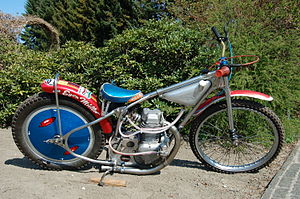
Speedway
Jawa Speedway Motorcykel
Speedway er en motorsport, hvor man kører rundt med motorcykler på en oval grusbelagt bane. Motorcyklerne er ikke udstyret med hverken gear eller bremser, da hvert heat varer så kort tid, at det aldrig er nødvendigt at bremse eller skifte gear. Fire, eller i nogle tilfælde seks, kørere deltager i et heat, hvor man kører venstre om. På langsiderne kan speedwaykørerne komme op på omkring 110 km/h.